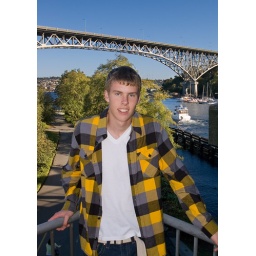
Taken from the Fremont Bridge. I stripped in the boat, sky and bridge in from different shots and exposures.